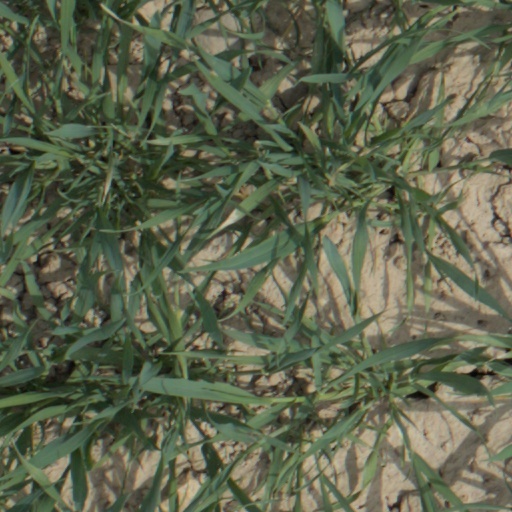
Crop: wheat